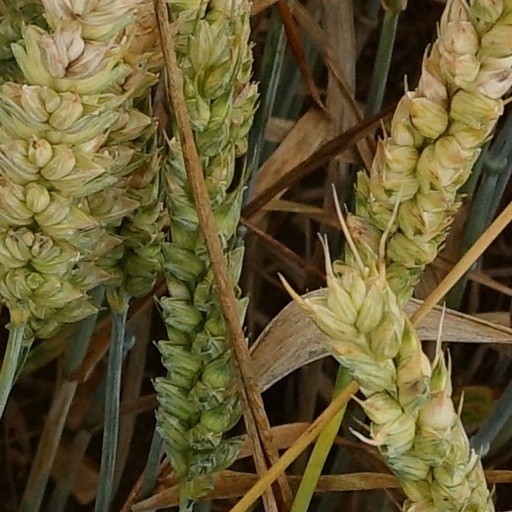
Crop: wheat